Tsuruoka

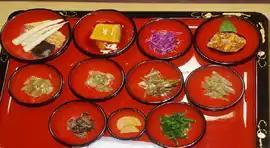
Shôjin ryôri at Saikan (Mt. Haguro)

"Shôjin ryôri" (精進料理, lit. "food for spiritual elevation"), a vegan food traditionally consumed by Yamabushi, uses no animal product but "sansai" 山菜 ("Mountain vegetables") instead, as well as local rice, handmade "gomadôfu" (sesame-flavoured tôfu), bamboo sprouts, vinegared chrysanthemum flowers and mushrooms. There exists many different types of "shôjin ryôri" depending on the shukubo (temples that also welcome travellers for the night) that serves it, but it usually consists of many small dishes accompanied with miso soup and white rice.